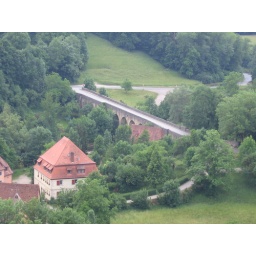
View from the castle wall where we ate lunch in Rothenburg